2016–17 SMU Mustangs women's basketball team

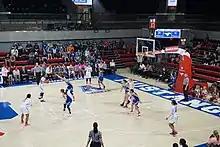
2016–17 SMU team playing against Tulsa at Moody Coliseum

The 2016–17 SMU Mustangs women's basketball team represented Southern Methodist University in the 2016–17 NCAA Division I women's basketball season. The Mustangs, led by first year head coach Travis Mays, played their home games at Moody Coliseum and were fourth year members of the American Athletic Conference. They finished the season 19–15, 7–9 in AAC play to finish in a three way tie for fifth place. They advanced to the quarterfinals of the American Athletic women's tournament where they lost to South Florida. They received a bid to the Women's National Invitational Tournament where they defeated Louisiana Tech and Abilene Christian in the first and second rounds before losing to Indiana in the third round.